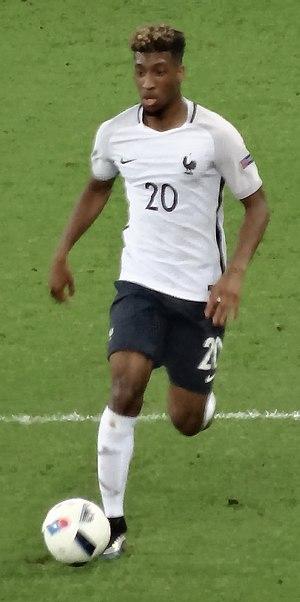
Kingsley Coman, né le 13 juin 1996 à Paris, est un footballeur international français qui évolue au poste d’attaquant au Bayern Munich.